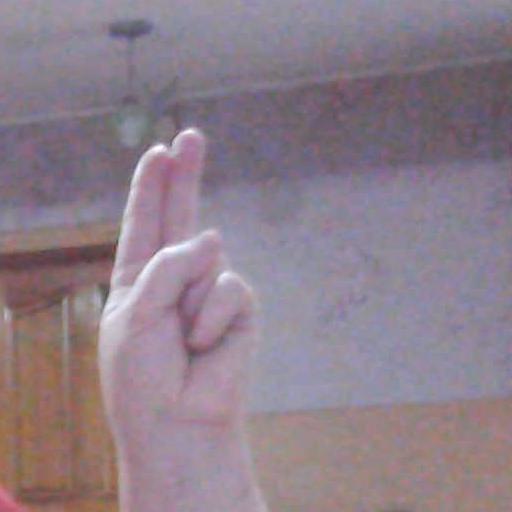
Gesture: two_up